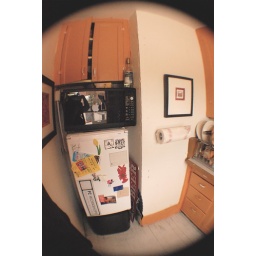
Kitchen -- the mini fridge. There is a table under it and a microwave on top.